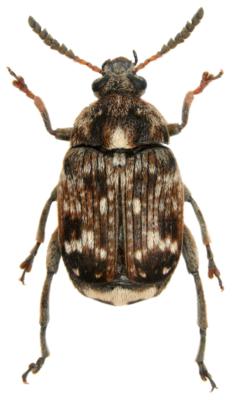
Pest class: pea_weevil